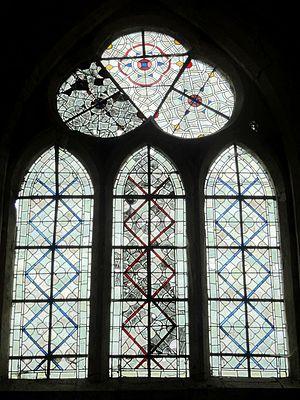
Chœur, fenêtre côté nord avec vitraux de grisaille d'origine.
L'église Saint-Martin est une église catholique paroissiale située à Cramoisy, dans le département de l'Oise, en France. Elle possède un clocher roman de deux étages, qui remonte au tout début du XIIᵉ siècle.